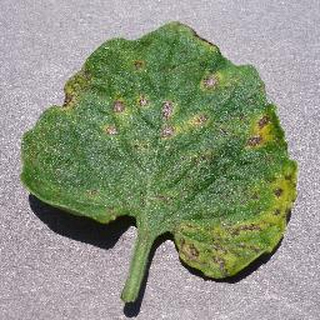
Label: tomato_septoria_leaf_spot